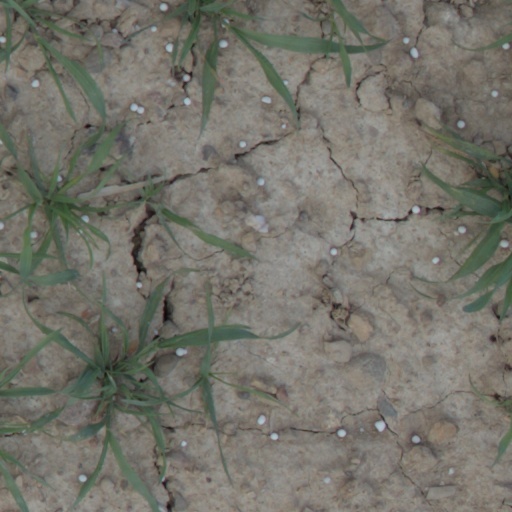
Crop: wheat